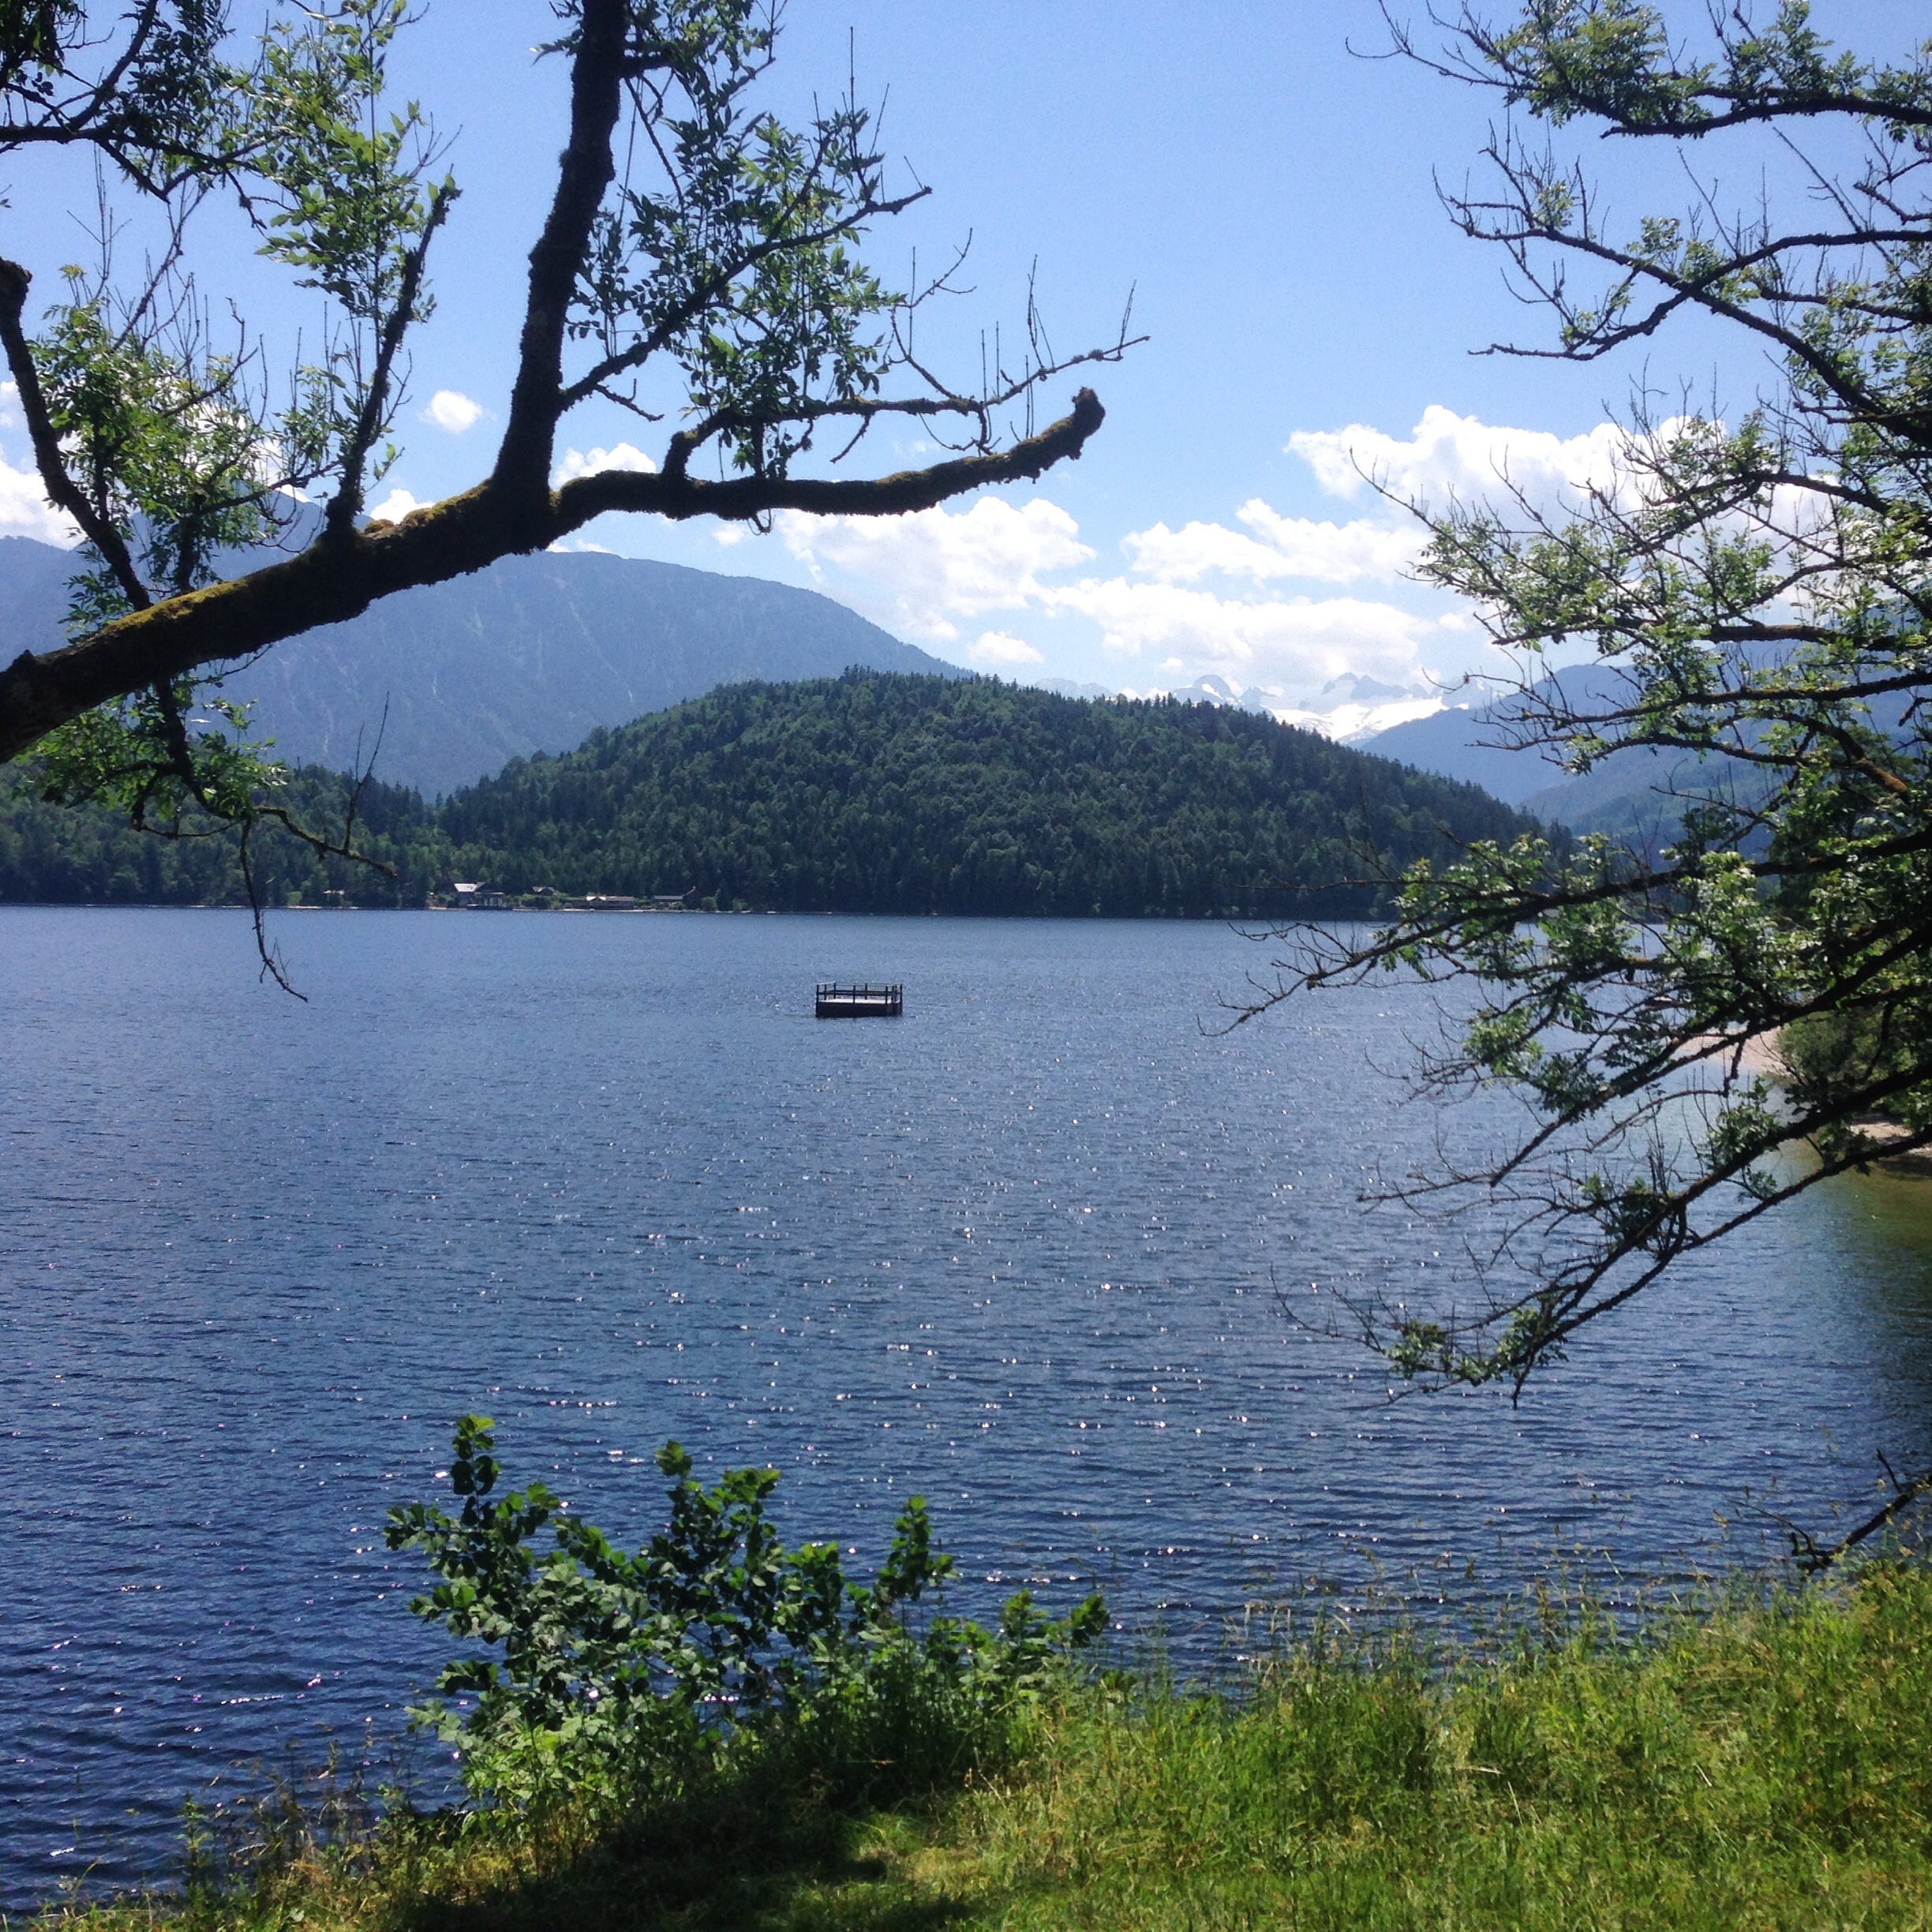
landscape, tree, water, nature, wilderness, plant, flower, lake, river, summer, pond, idyllic, reflection, reservoir, body of water, austria, brine, loch, idyll, salzkammergut, woody plant, altaussee